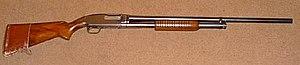
Le Winchester Model 1912 est le premier fusil à pompe à connaître le succès. Il prend la succession du Winchester M97. Le fabricant US va créer sur cette base les Winchester Modèle 25 et Winchester Modèle 42.
Cette liste des fusils à pompe recense les fusils à pompe, des fusils dans lequel la poignée peut être « pompée » d'avant en arrière pour éjecter les munitions tirées et amener en chambre une nouvelle cartouche.